SBB Ae 4/7

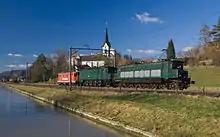
Two Ae 4/7 on a trial run in 2007. Note the difference in appearance; both sides can be seen

The two locomotives 10905 (Depot Rorschach) and 10976 (Depot Lausanne) remained operational as historic stock and now belong to Stiftung Historisches Erbe der SBB (SBB Historic). About 18 locomotives with all three types of electrical equipment made it to private owners, which form the "Swisstrain" association. Most of these locomotives are not operational.